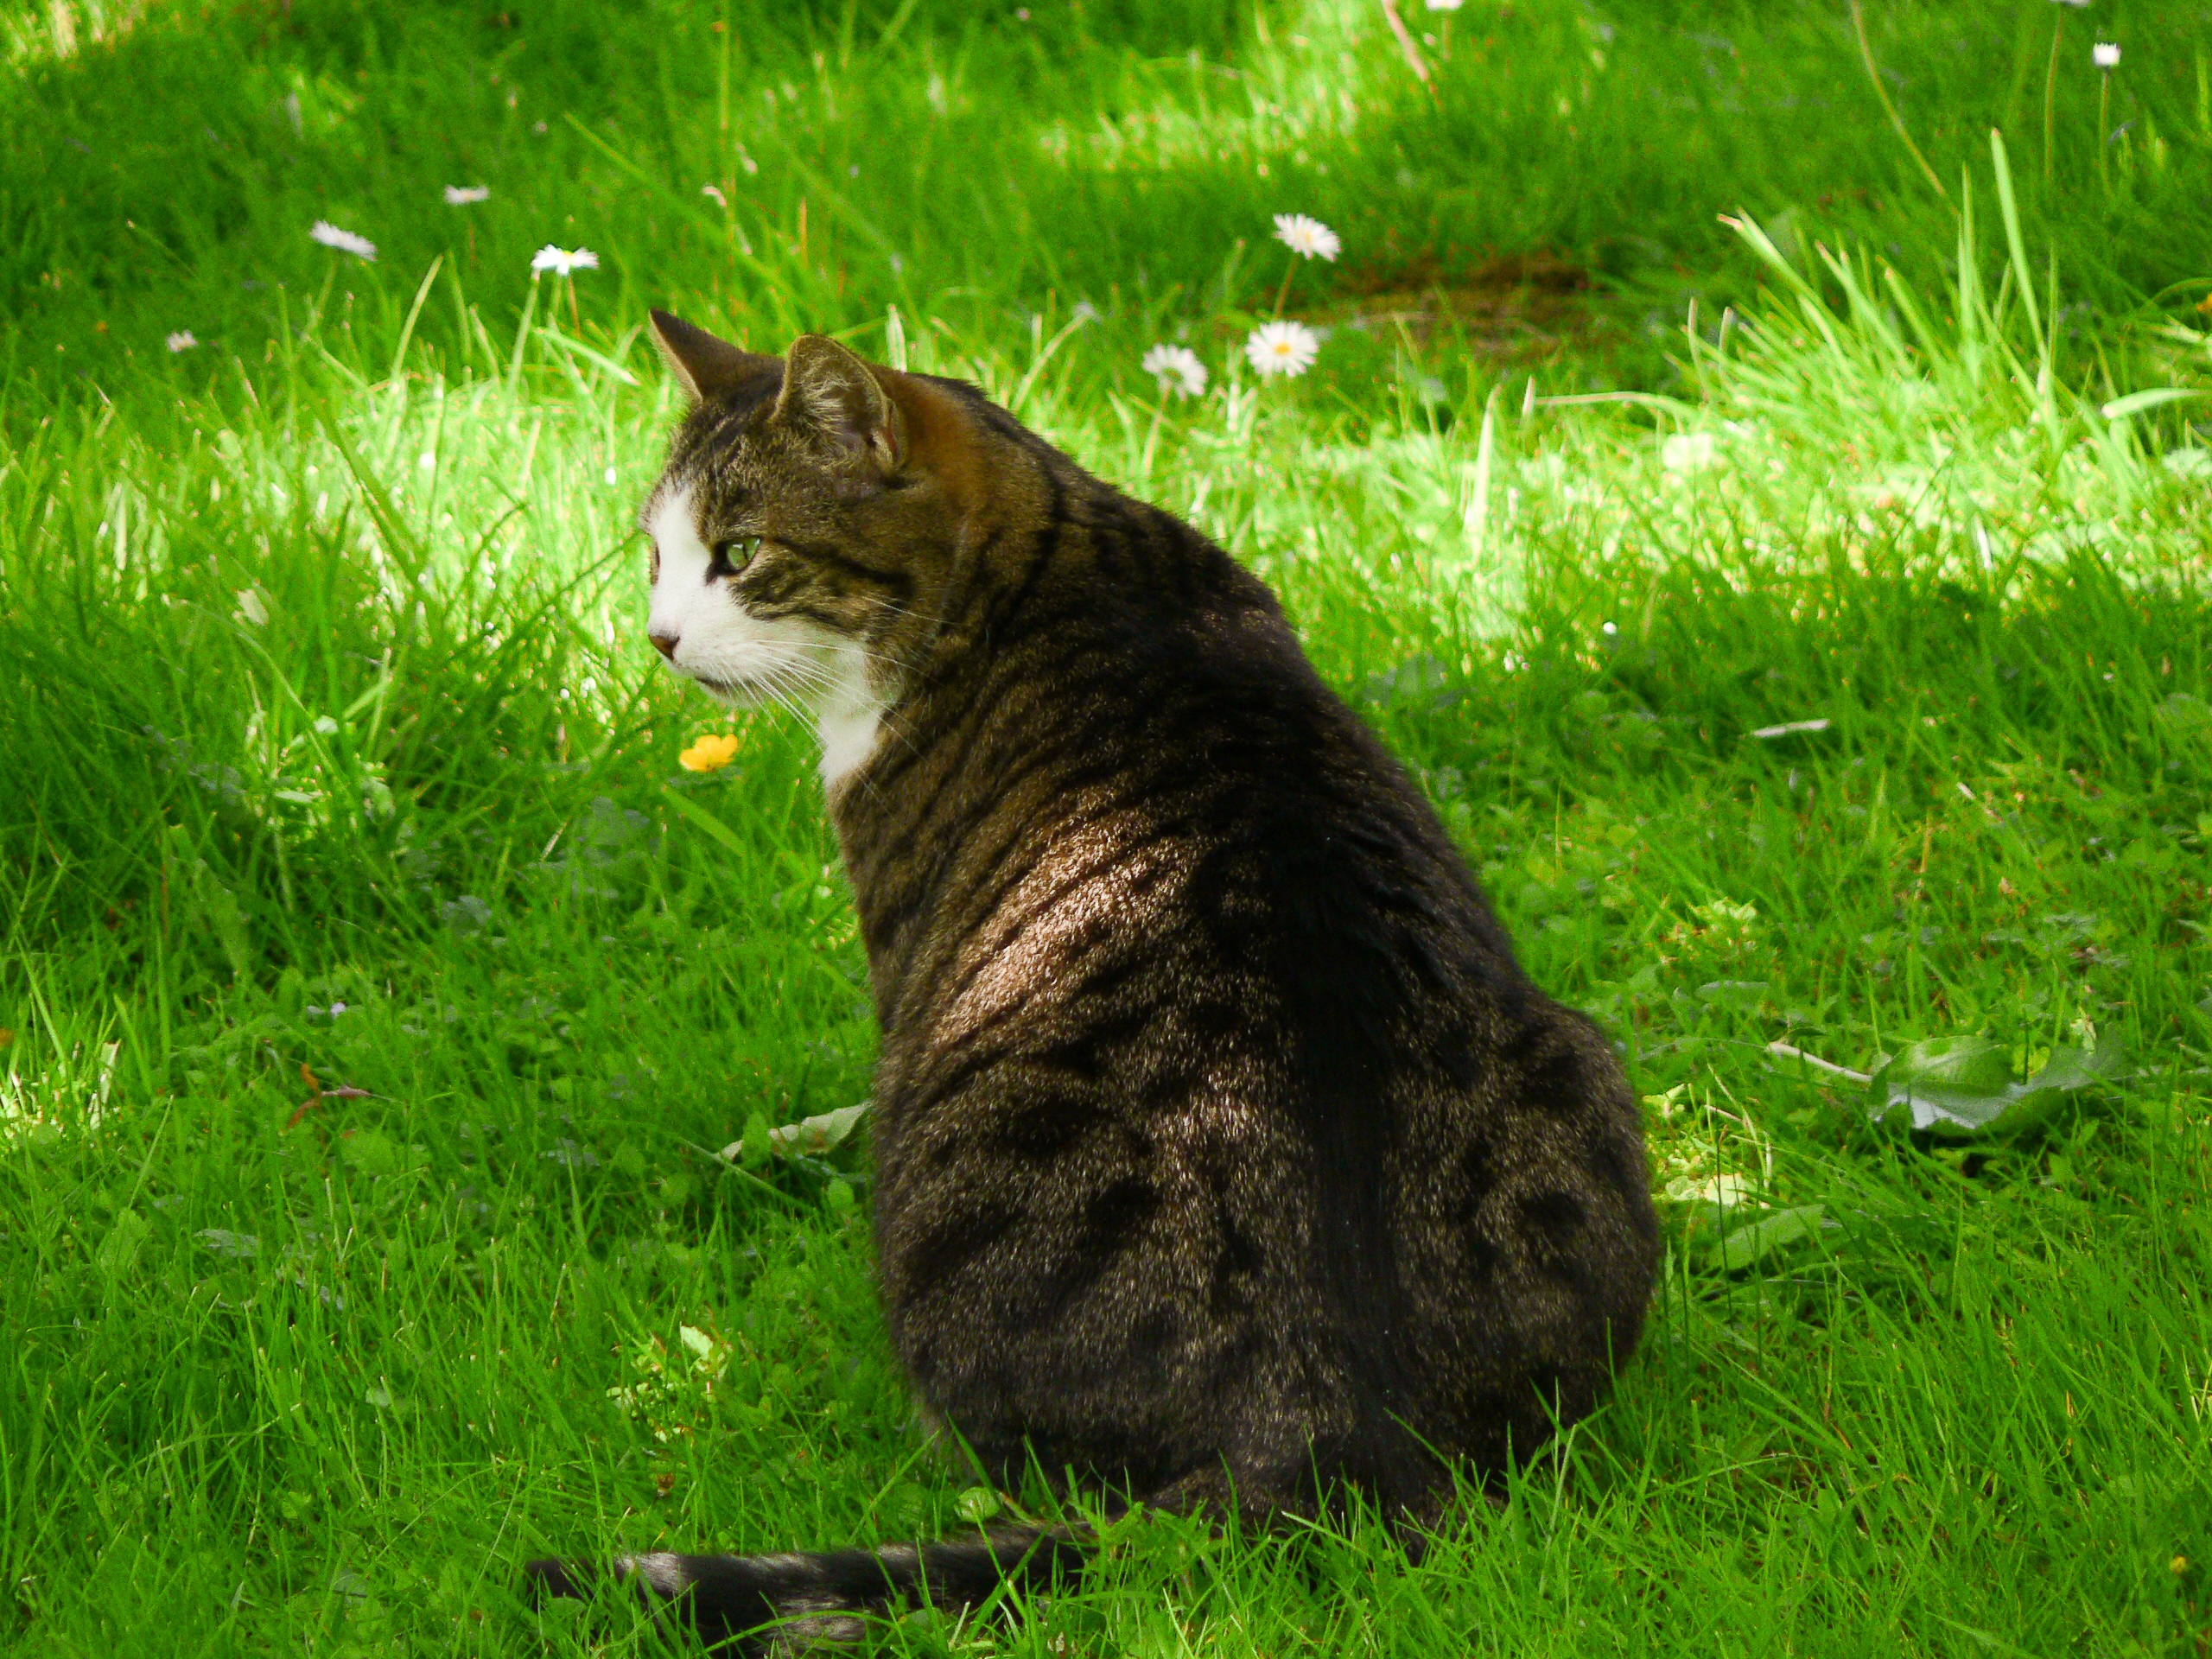
nature, grass, animal, wildlife, pet, fur, cat, mammal, predator, fauna, whiskers, tiger, vertebrate, out, rush, mieze, animal world, cute cat, mackerel, tiger cat, cat's eyes, black and white cat, wild cat, small to medium sized cats, cat like mammal